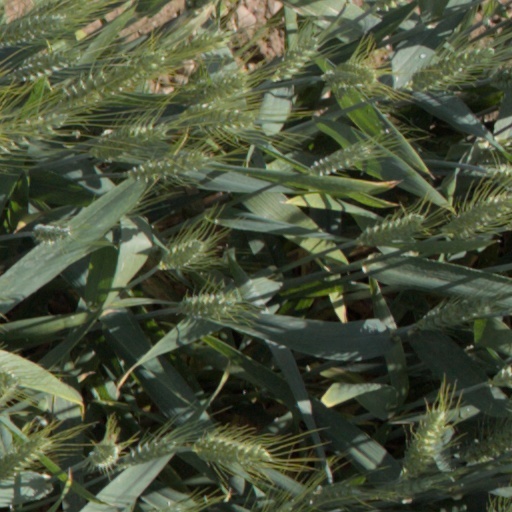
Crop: wheat